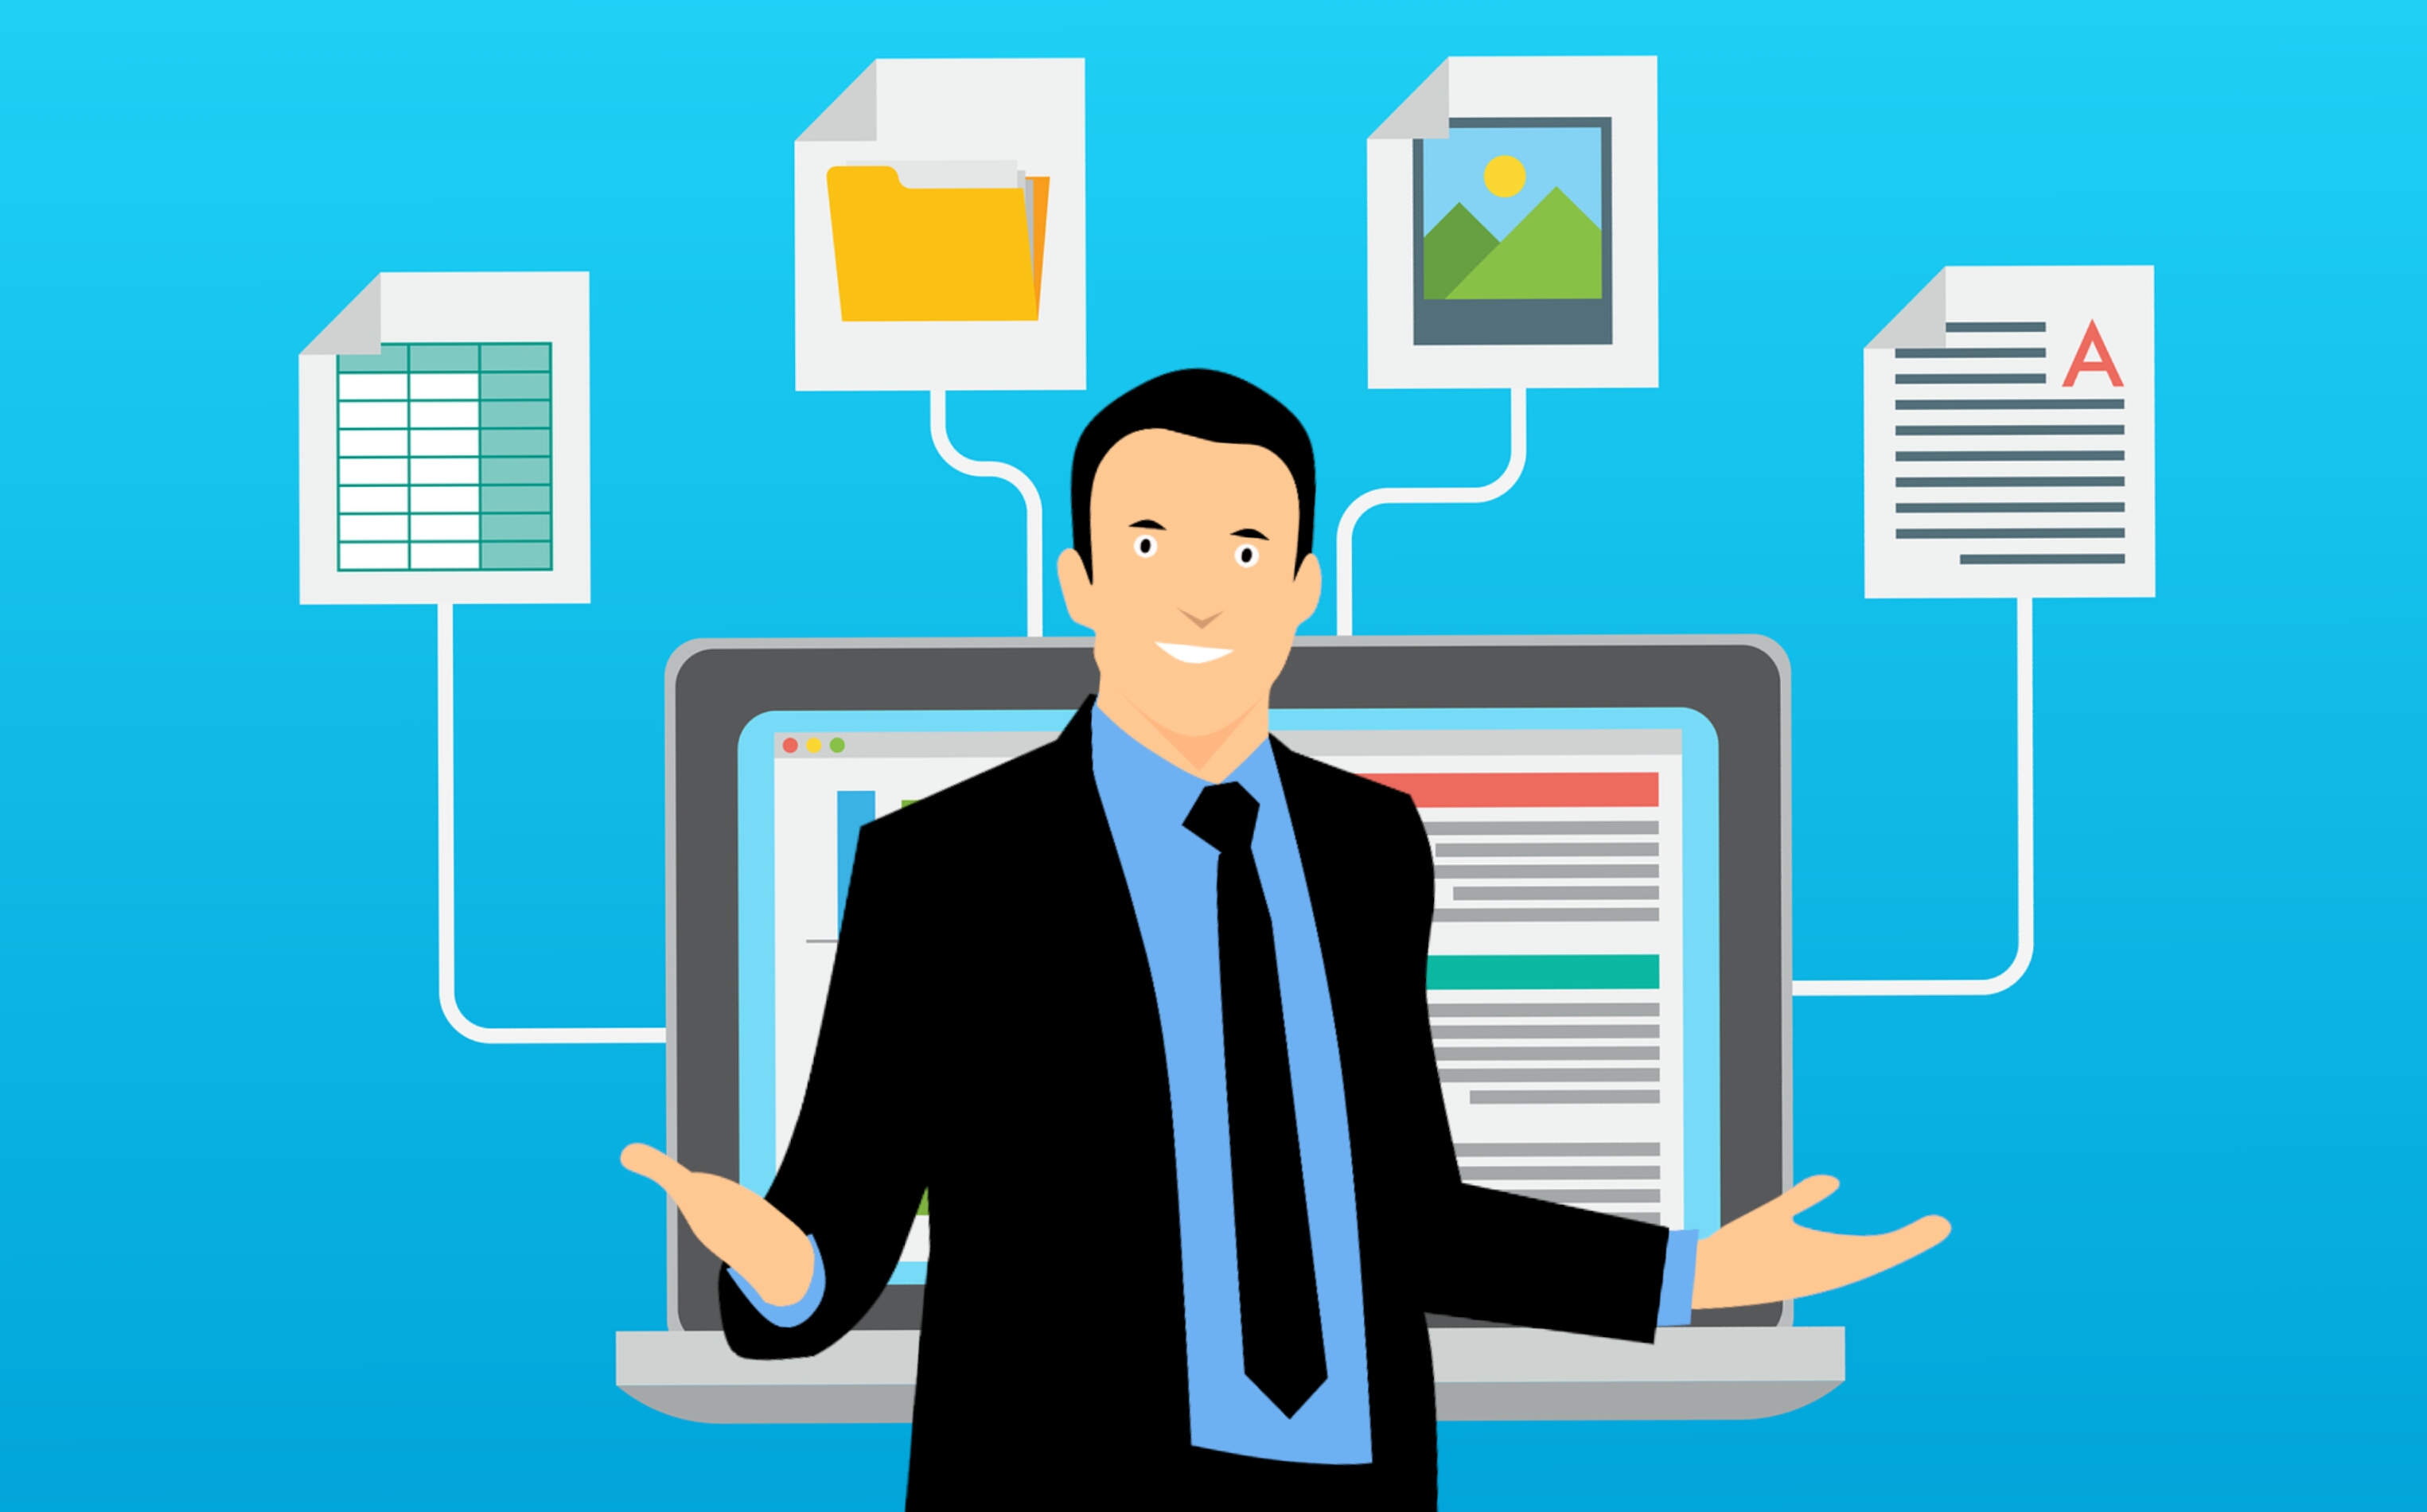
seo, data, big data, analytics, site, database, analysis, data center, statistics, research, data analytics, data analysis, financial, search, processing, image, icon, banner, business center, chart, cloud, compute, computing, concept, design, digital, element, file, filter, flat, folder, information, internet, market, media, network, online, page, paper, process, report, product, human behavior, communication, standing, business, conversation, public speaking, businessperson, technology, white collar worker, job, organization, font, collaboration, management, illustration, brand